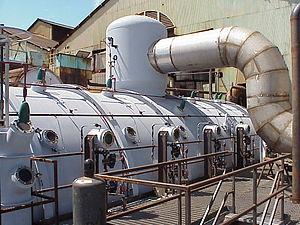
Cuite continue Fives Fletcher (Fives Cail Group)utilisée pour la cristallisation du sucre dans la sucrerie de Puunene, Hawaii.